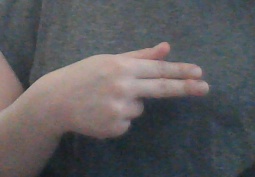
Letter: ghain